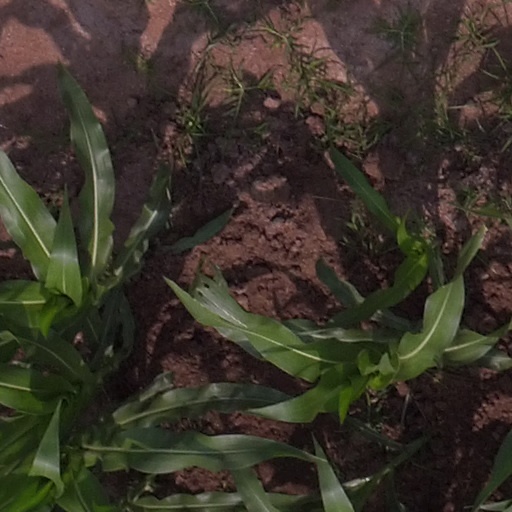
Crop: maize; corn